Lohärad Church

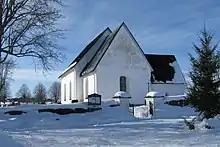
Lohärad Church, view of the exterior

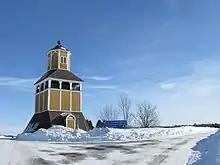
Belfry of Lohärad Church

Lohärad Church is a medieval church in the Archdiocese of Uppsala (Church of Sweden) in Stockholm County, Sweden.